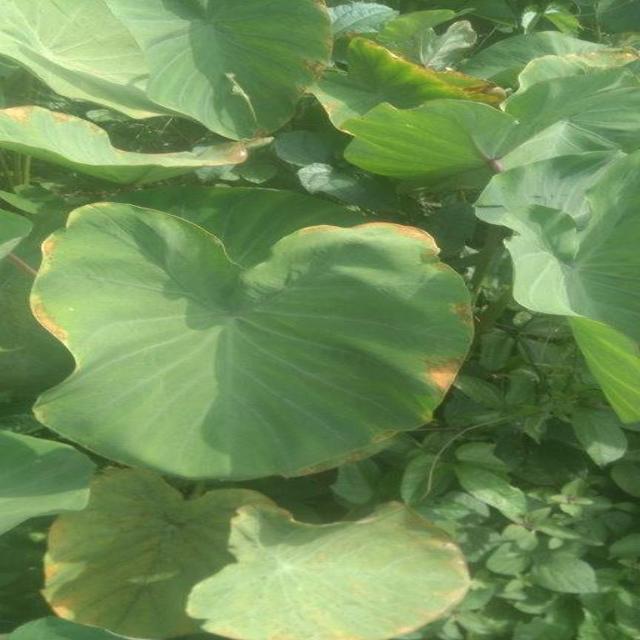
Label: Healthy